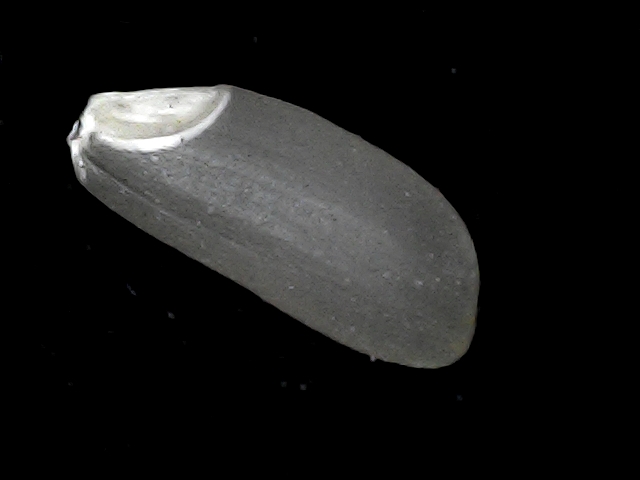
Rice variety: BD93